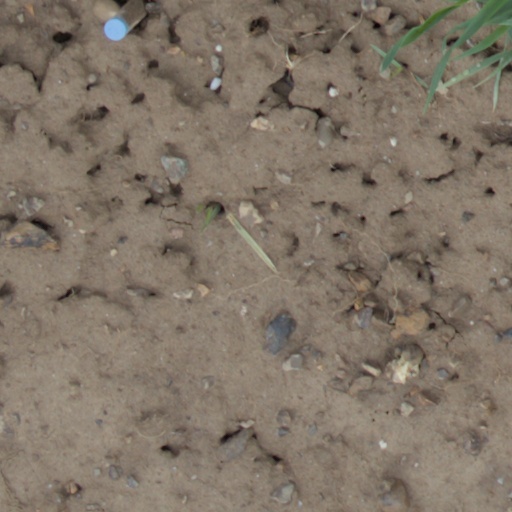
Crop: wheat